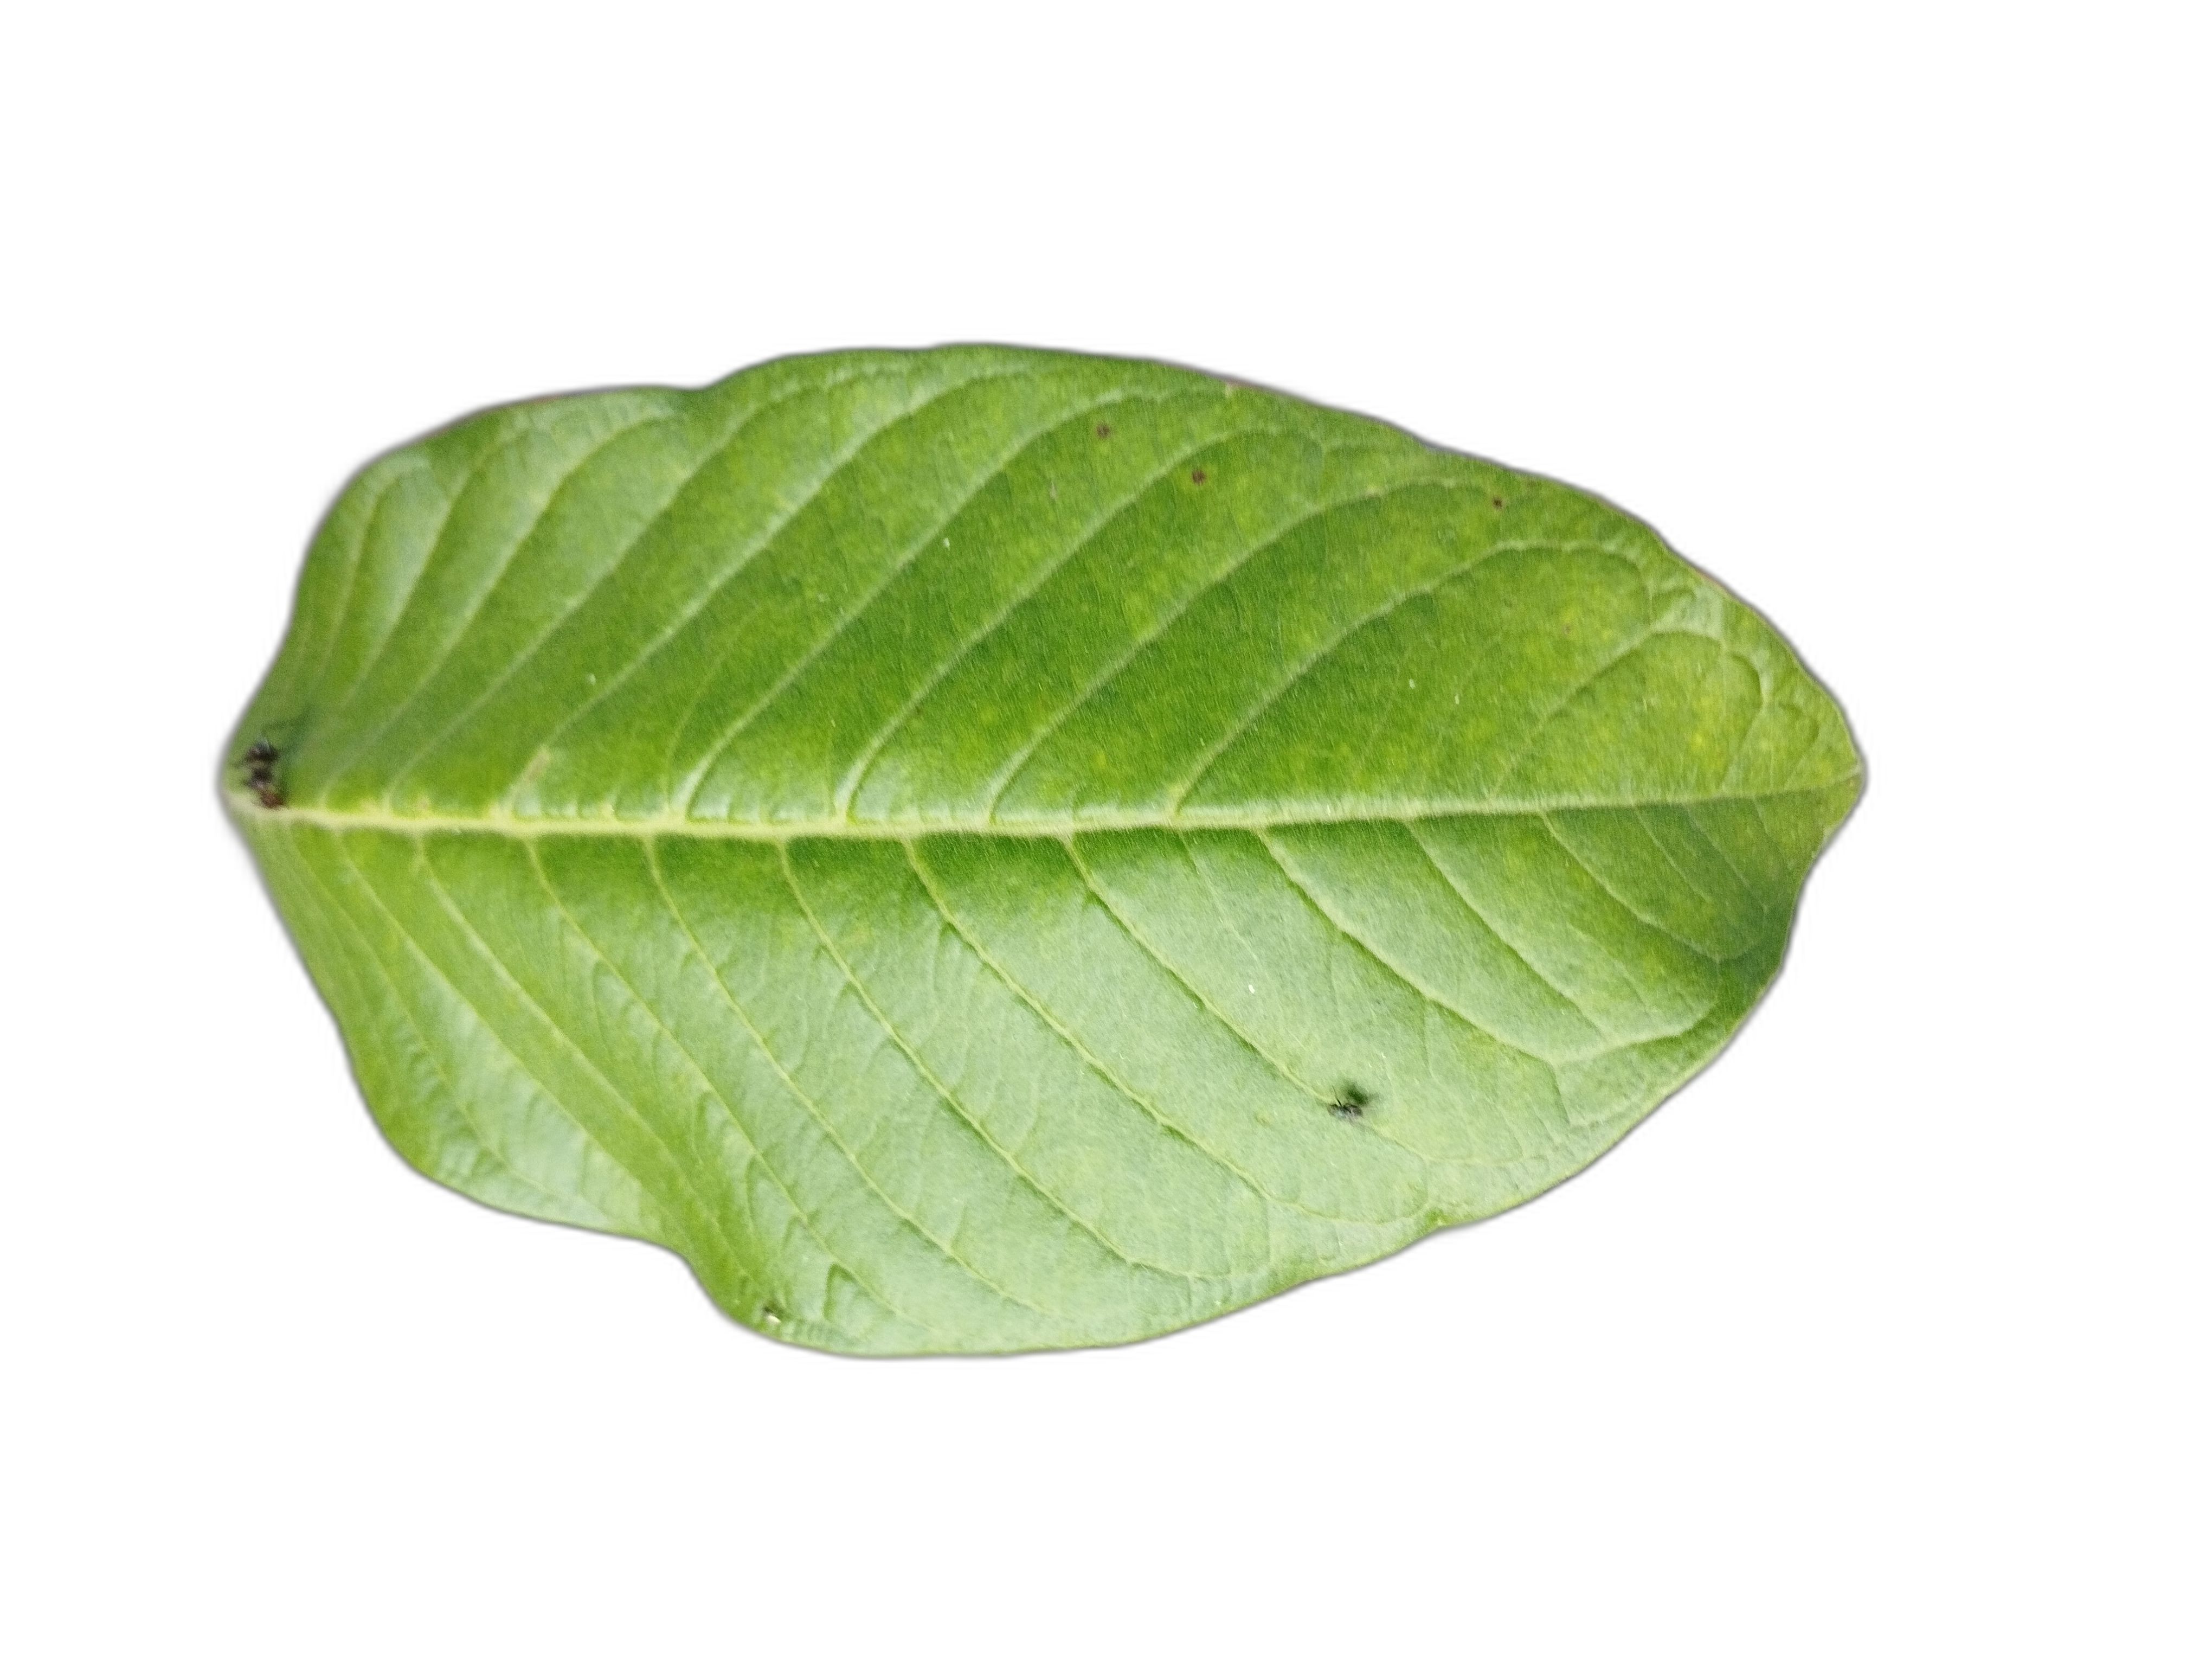
Plant part: leaf
Disease: Healthy